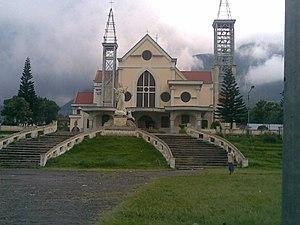
Le diocèse de Ruteng est une église particulière de l'Église catholique en Indonésie, dont le siège est à Ruteng, une ville de Flores dans la province de Nusa Tenggara oriental.